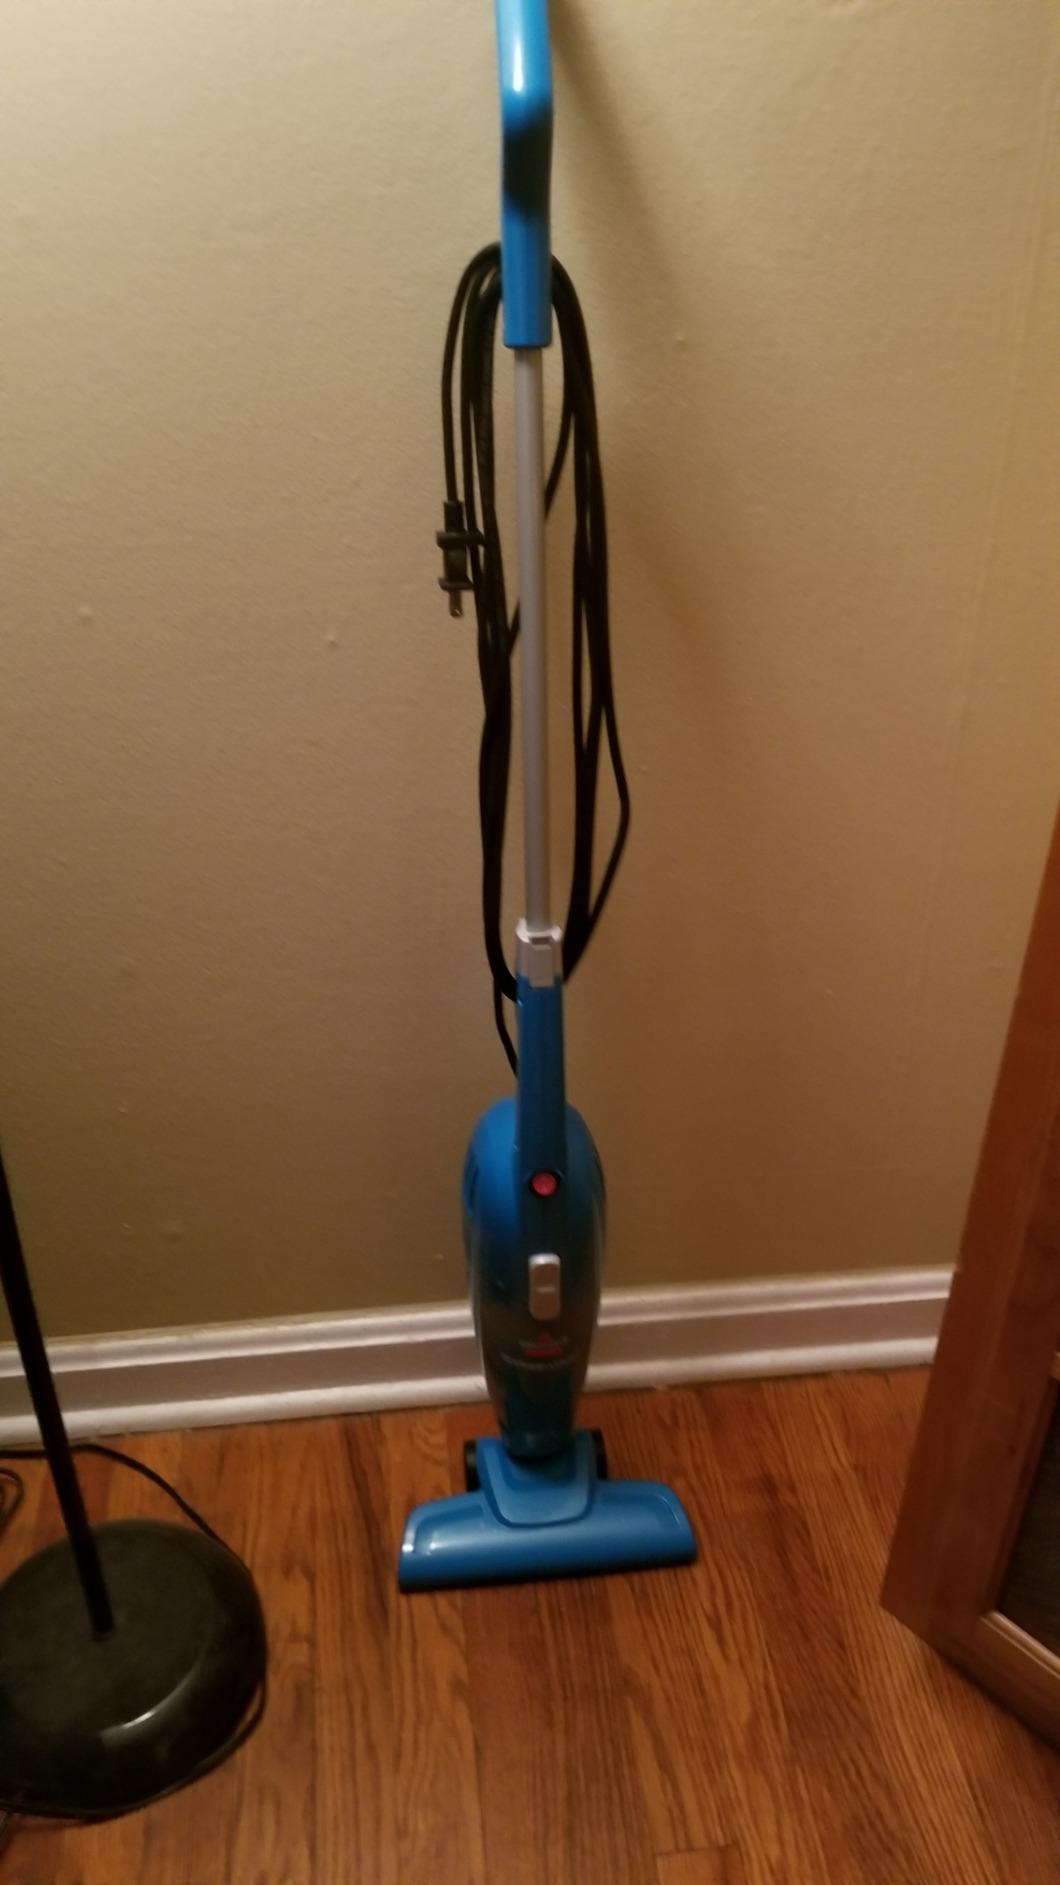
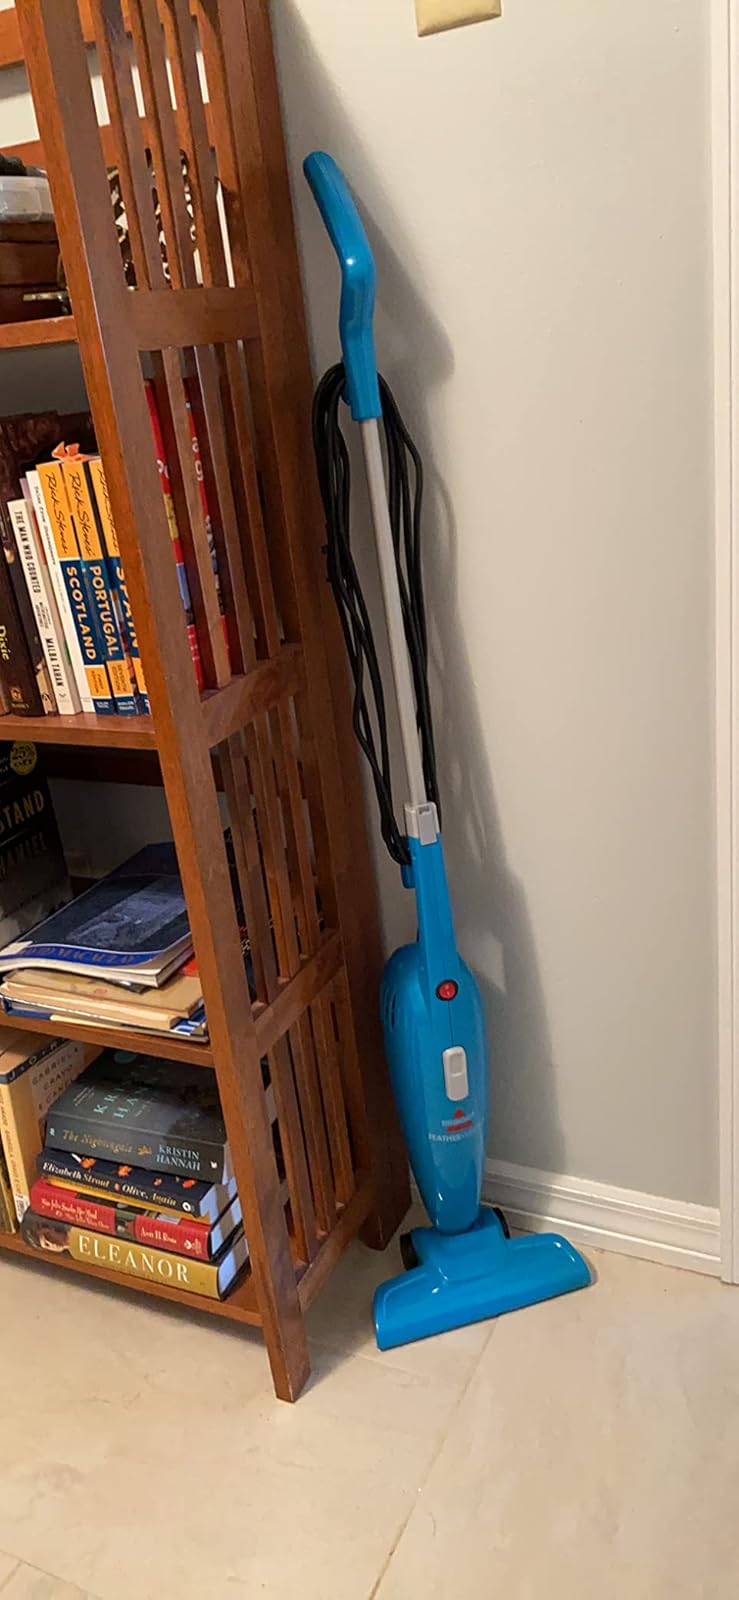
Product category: items_vacuum
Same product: yes